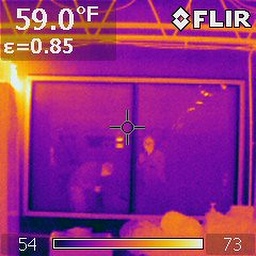
WIndow by sink with plastic film over it